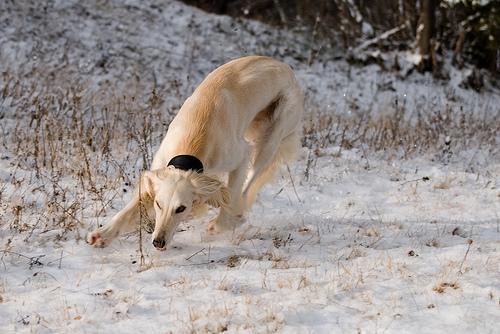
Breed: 206-n000051-Saluki